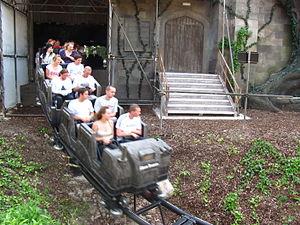
Thirteen est un parcours de montagnes russes en métal situé à Alton Towers en Angleterre. L'attraction a été construite par Intamin AG et a ouvert le 20 mars 2010.